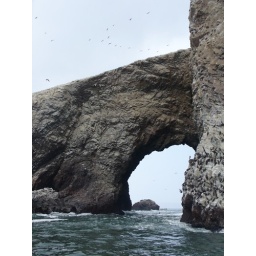
rocks and birds in the Pacific Ocean, Peru